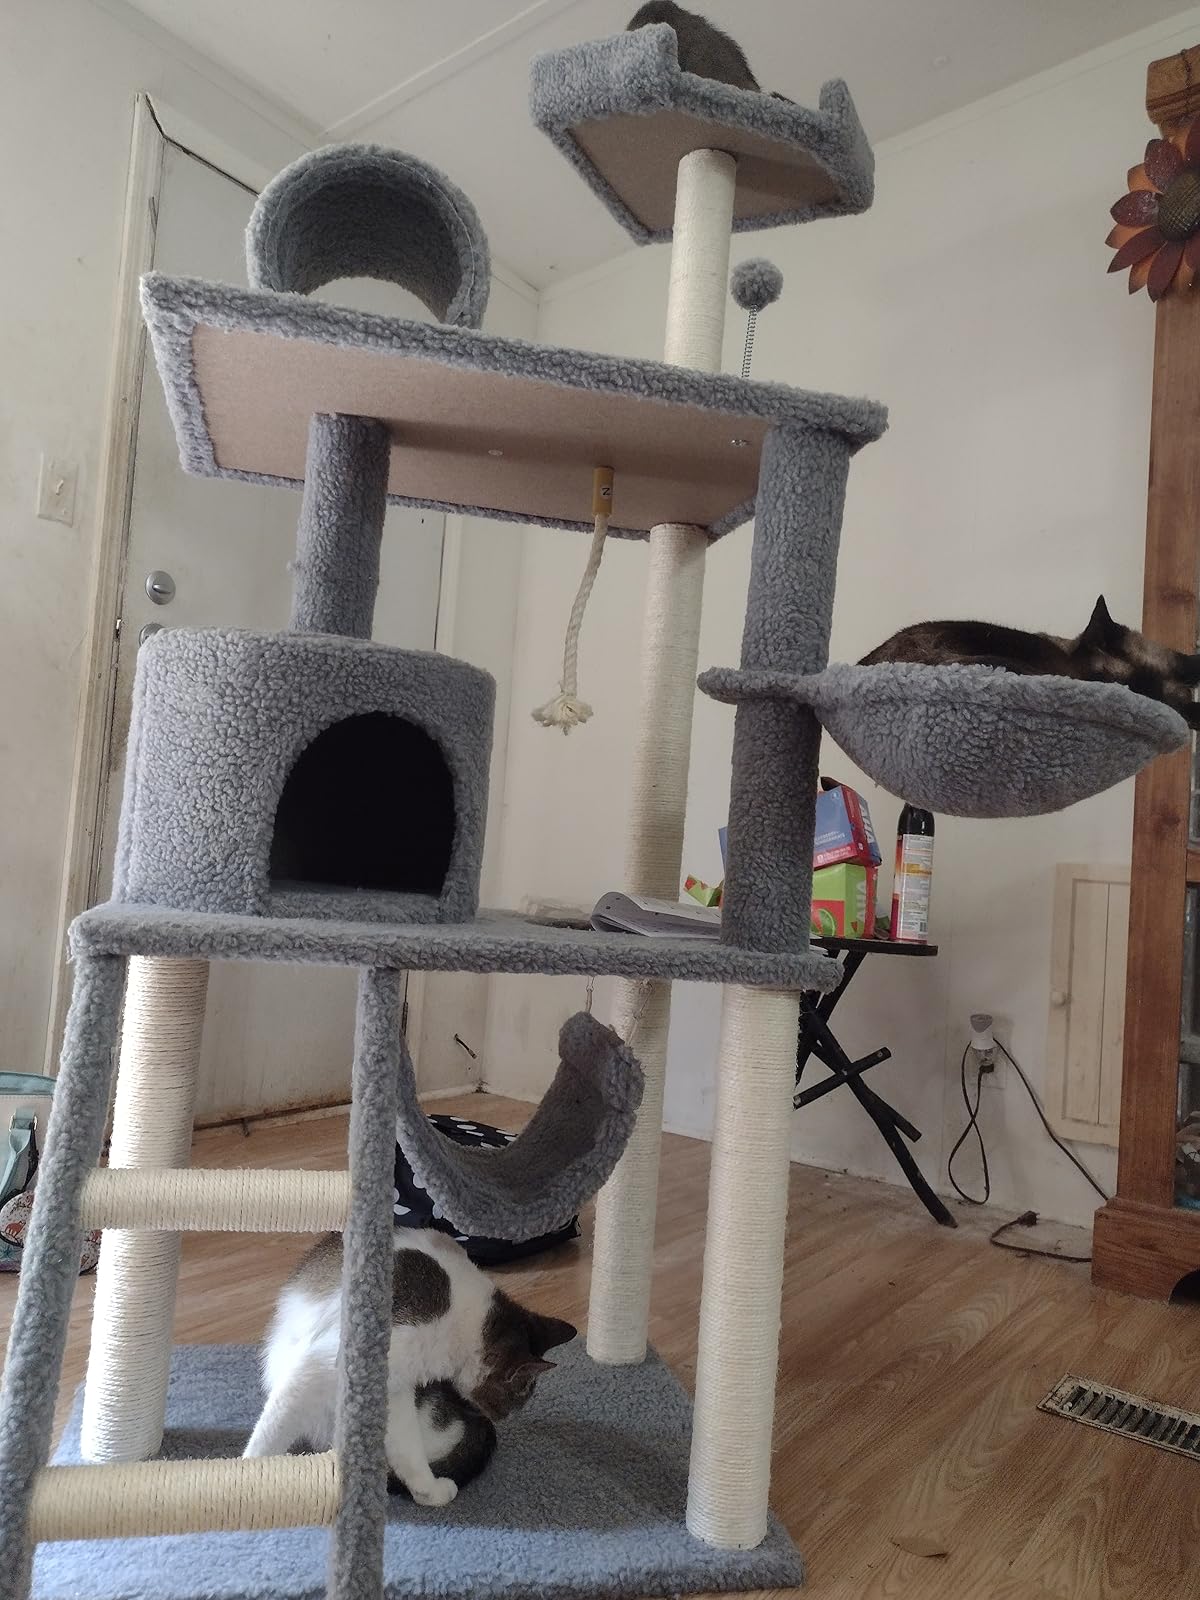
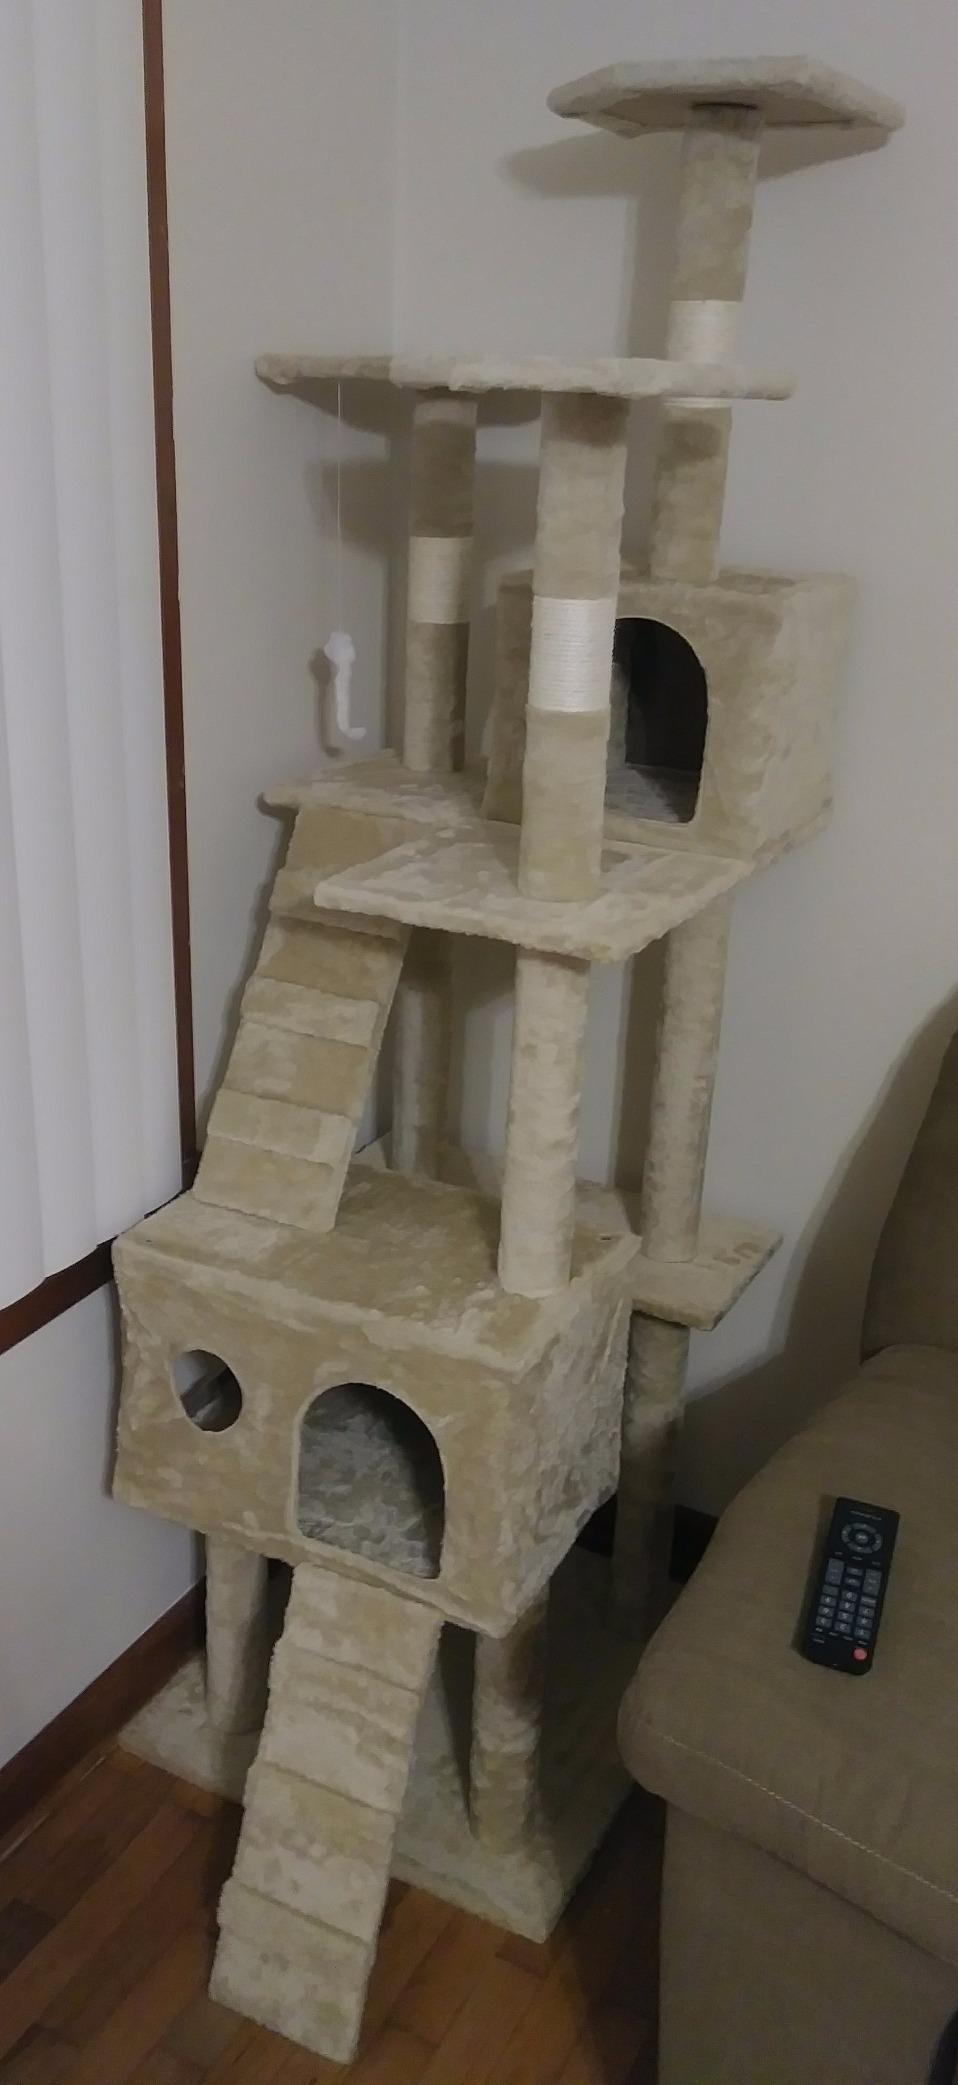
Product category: items_cat tree
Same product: no